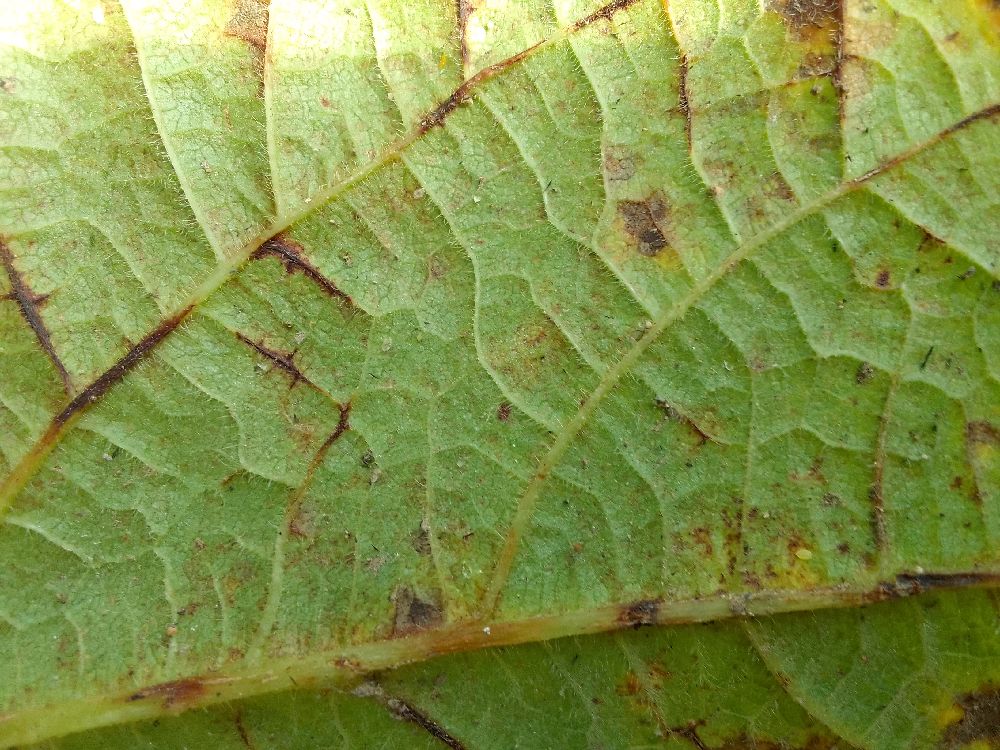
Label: anthracnose